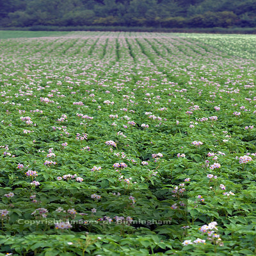
field of organic potatoes in flower , at a farm .